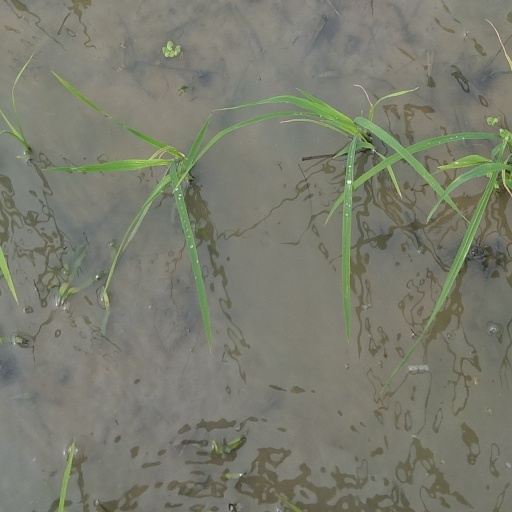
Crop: rice